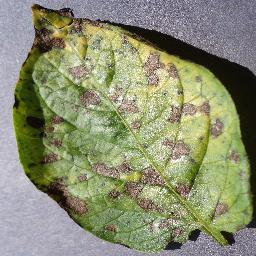
Label: Potato___Early_blight